Mayaguez incident

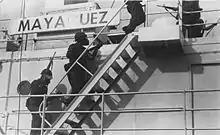
1/4 Marines board the "Mayaguez".

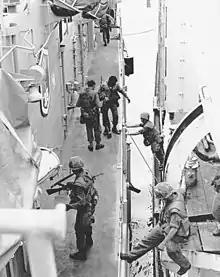
1/4 Marines reboard USS "Harold E. Holt" from SS "Mayaguez".

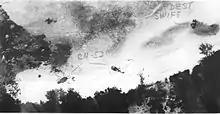
East Beach with "Knife 23" at left, "Knife 31" at center and a destroyed Khmer Rouge Swift Boat at right

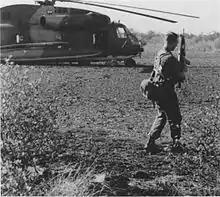
"Knife 22" after emergency landing in Trat Province, Thailand

At 06:13 on 15 May, the first phase of the operation began with the transfer by three HH-53s of D/1/4 Marines to the "Holt". As the "Holt" slowly came alongside, USAF A-7D aircraft saturated "Mayaguez" with tear gas munitions. Equipped with gas masks, the Marines at 07:25 hours then conducted one of the few hostile ship-to-ship boardings by the U.S. Navy since the American Civil War, securing the vessel after an hour-long search, finding her empty.